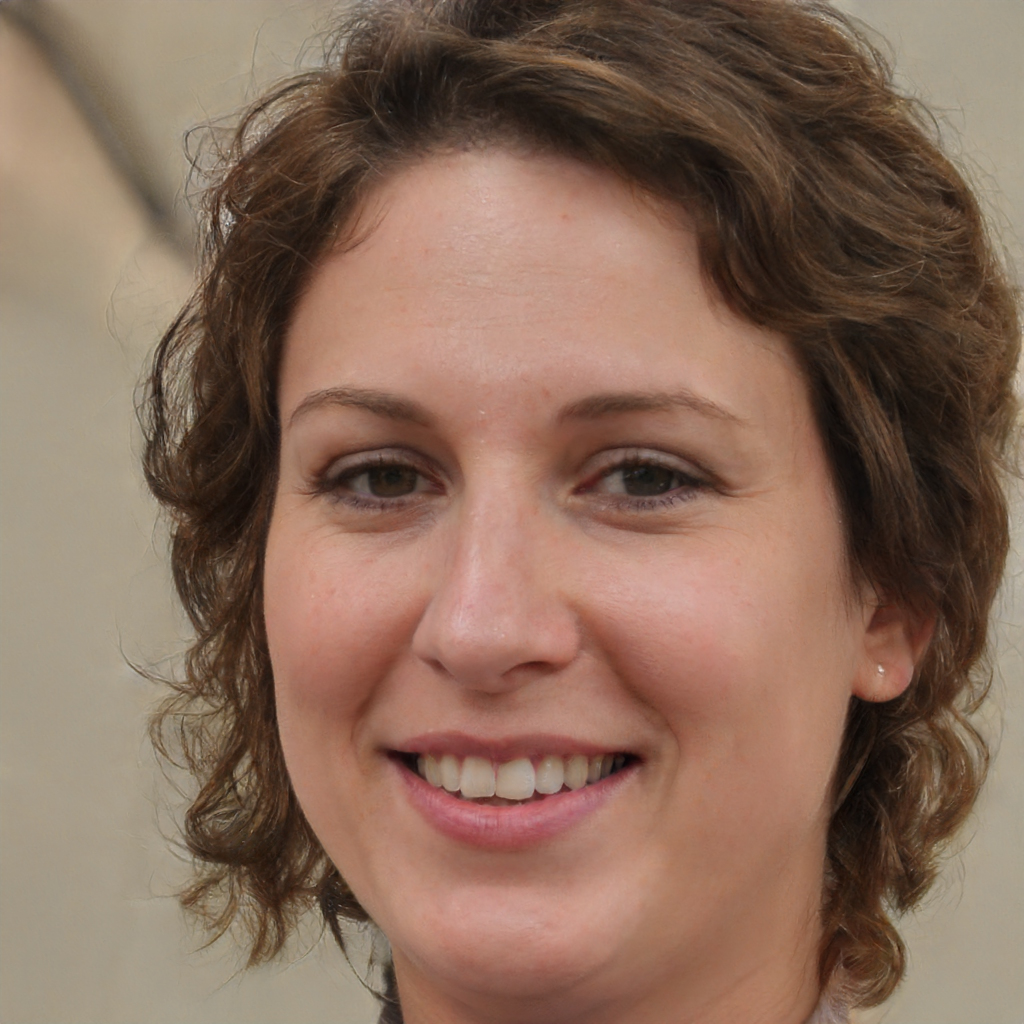
Gender: Female